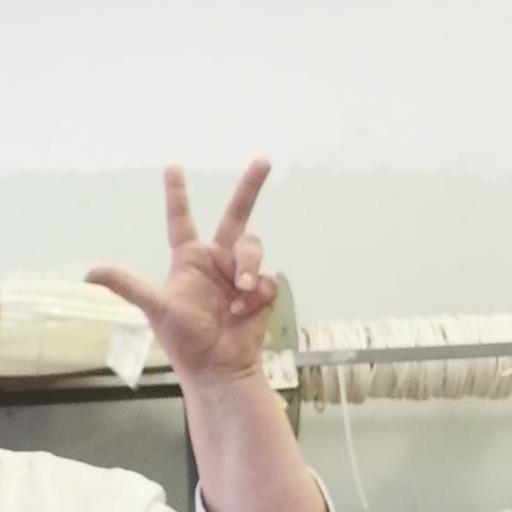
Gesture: three2